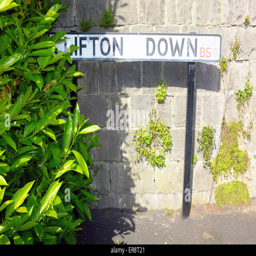
a road sign for road